Villa Cavrois

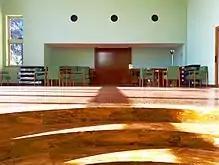
The Hall-Salon

The Villa Cavrois is a masterpiece of modern architecture and a unique example in the North of France. The villa is 60 meters long, it has 3800 m including 1840 m habitables and 830 m of terraces and a garden of 17600 m (originally 5 ha). The Villa Cavrois is a testimony to the modernist vision of the 1920s as it was conceived by designers such as Le Corbusier, Pierre Chareau and the Bauhaus school. Luminosity, hygiene and comfort are the keywords that underlie such buildings. Villa Cavrois illustrates this concept with simplicity and elegance.